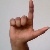
The image shows a hand gesture representing the letter 'L' in Indian Sign Language.